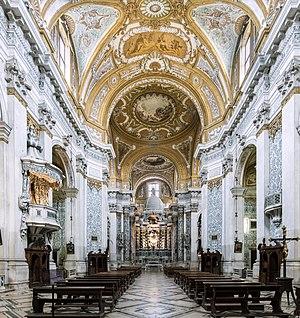
L'église Santa Maria Assunta, plus connue sous le nom de Chiesa dei Gesuiti est un édifice religieux du XVIIIᵉ siècle se trouvant à Venise dans le sestiere de Cannaregio, non loin du quai des Fondamente Nove.